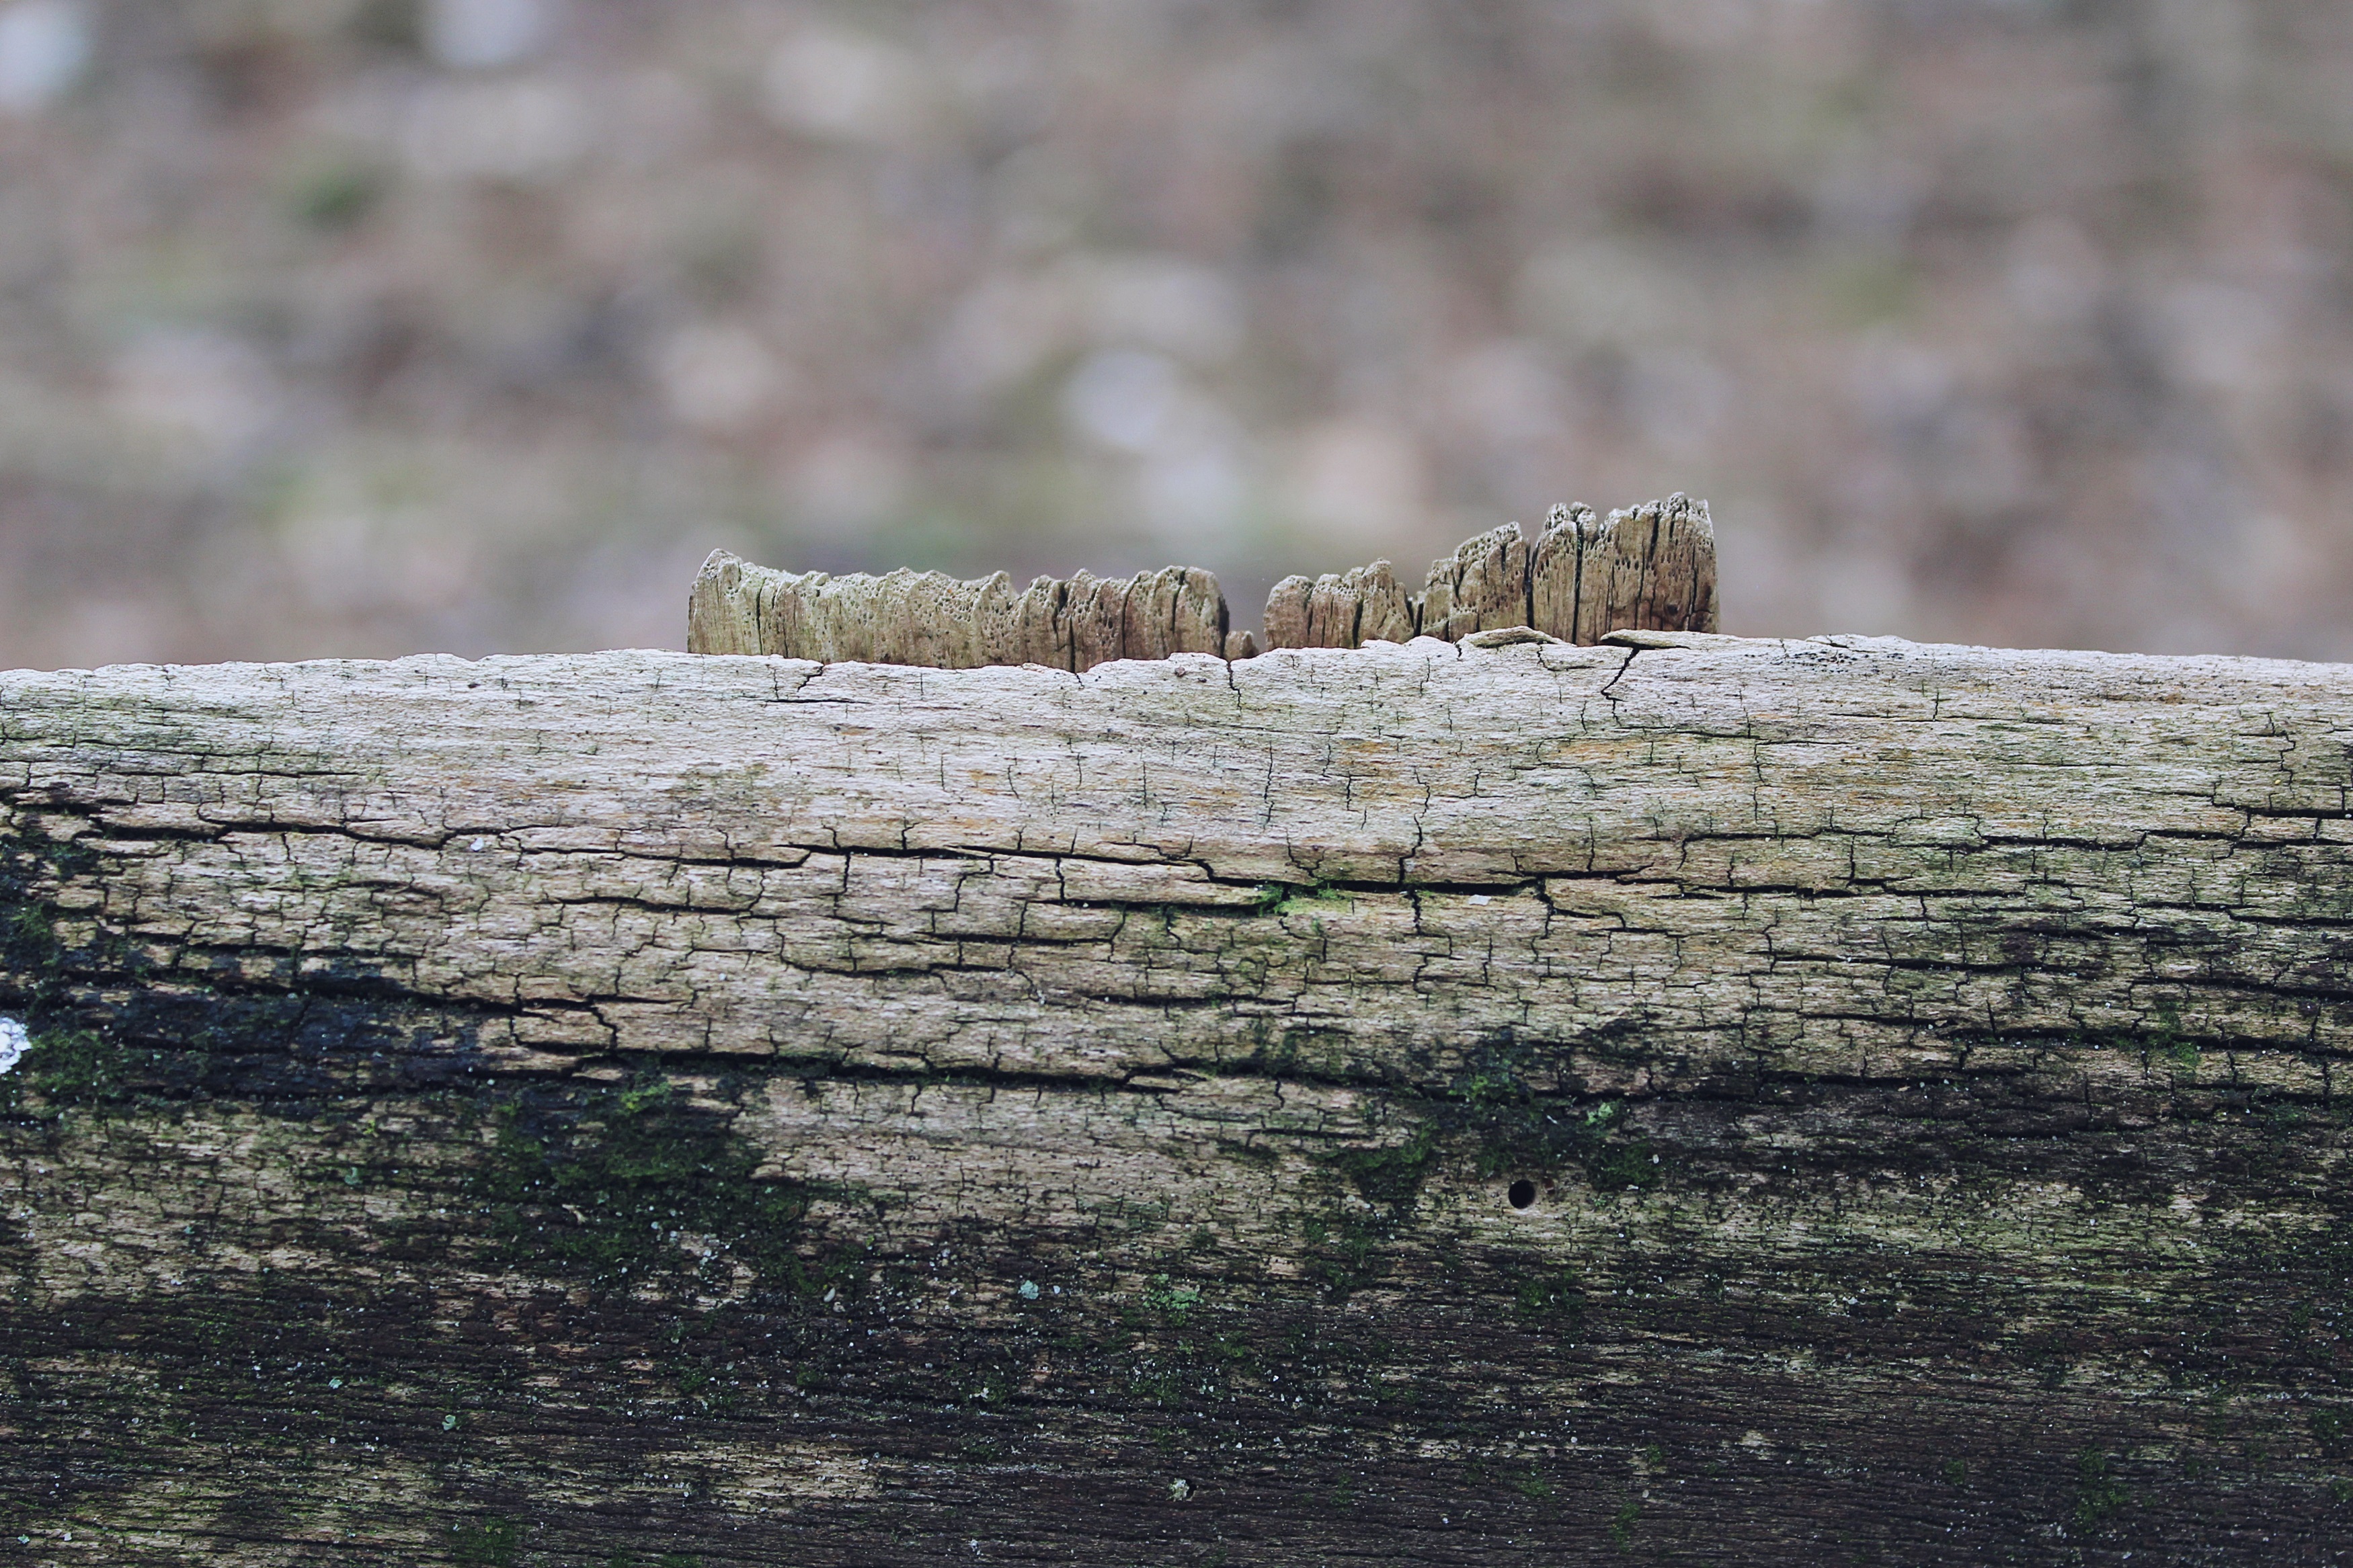
nature, rock, structure, board, wood, grain, texture, old, wall, wildlife, pattern, reptile, terrain, close, fauna, weathered, wooden structure, background, geology, shield